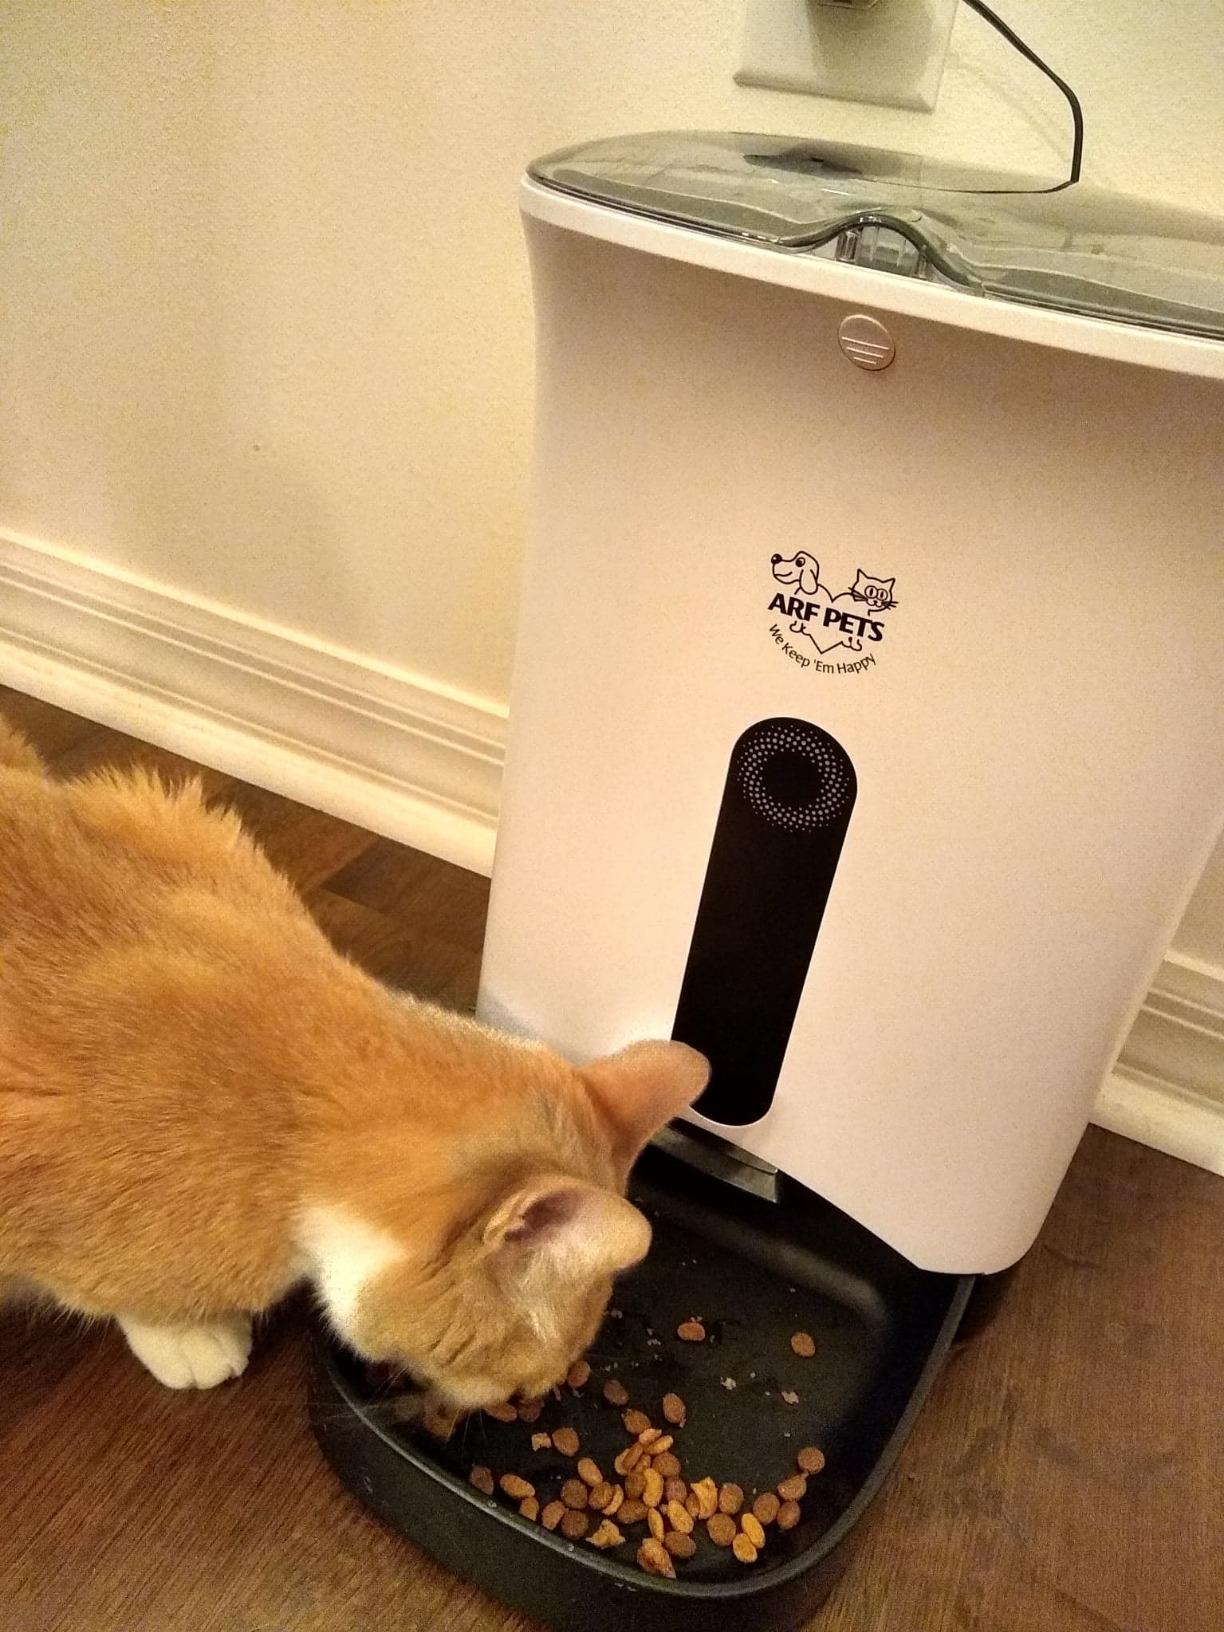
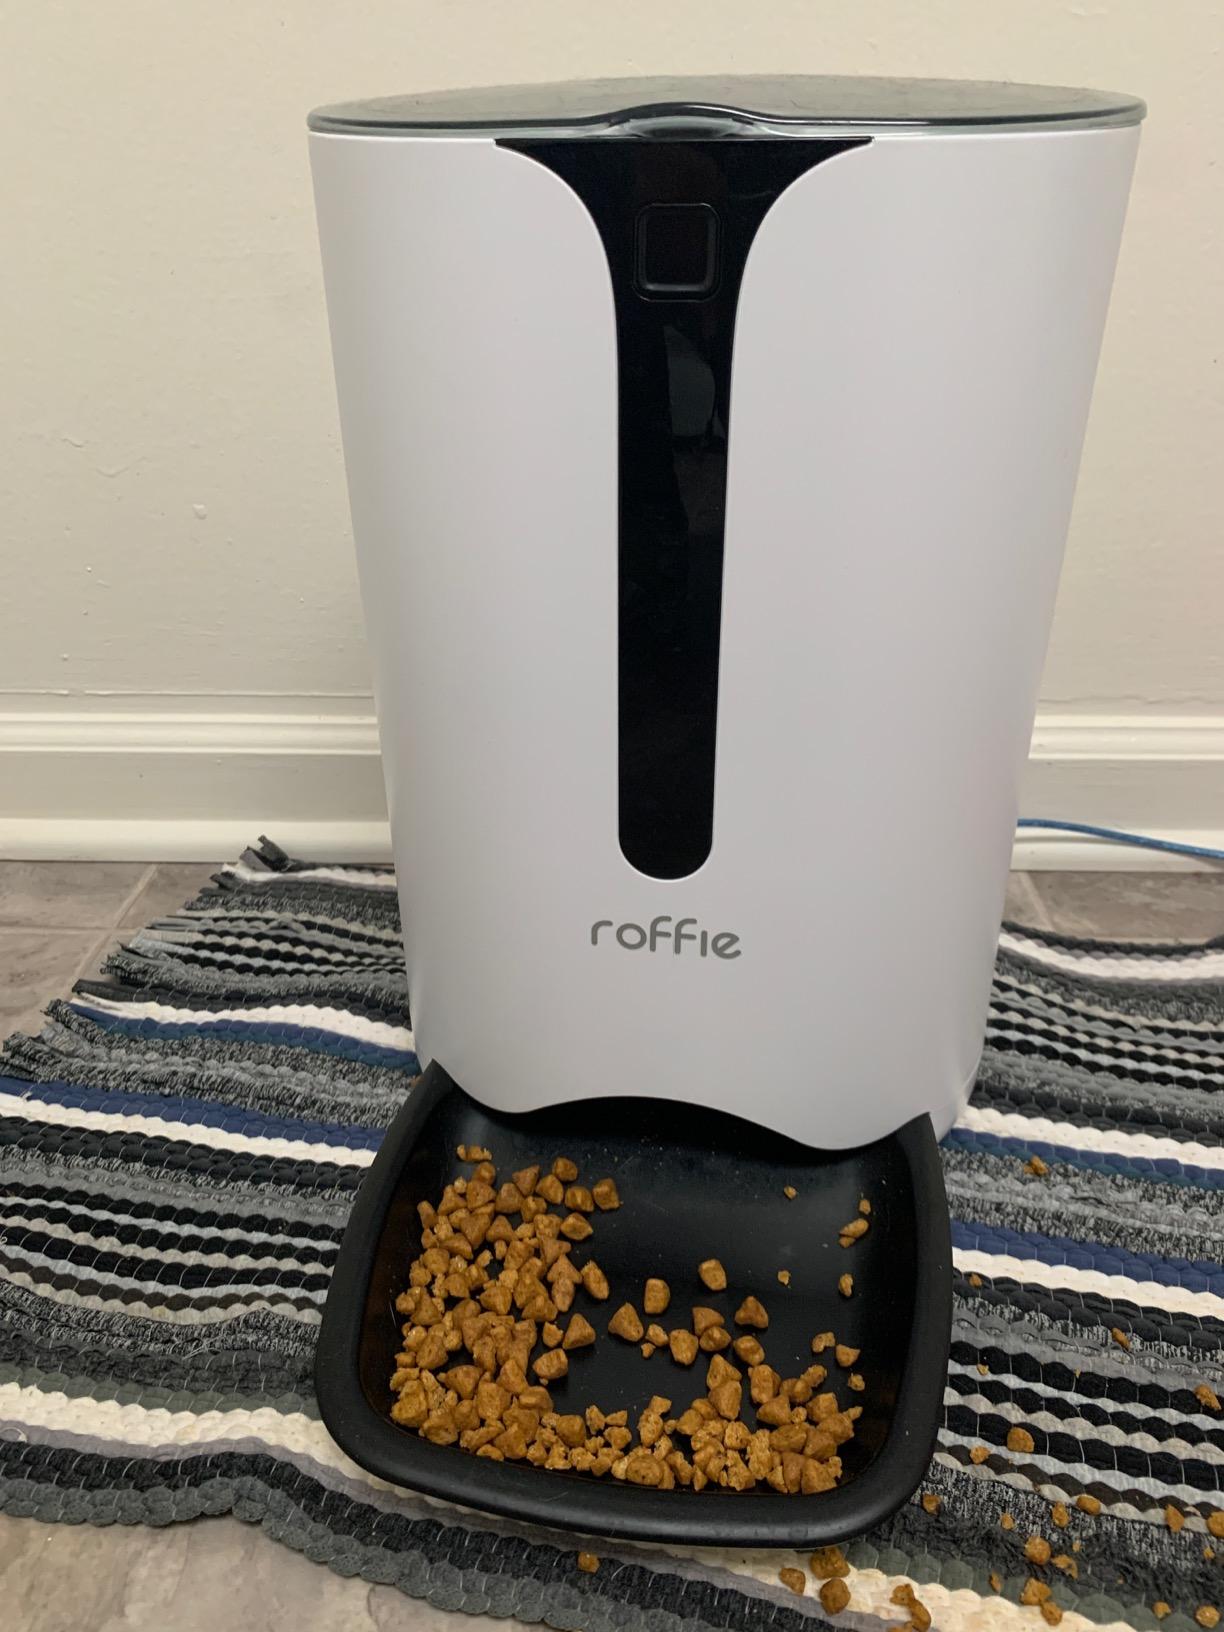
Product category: items_feeder
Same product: no